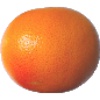
Label: Grapefruit Pink 1